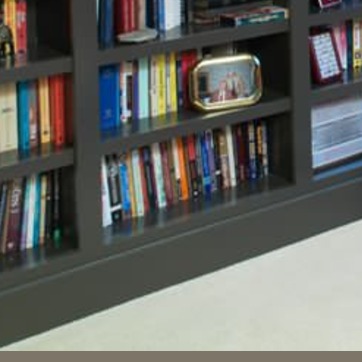
Material: paper